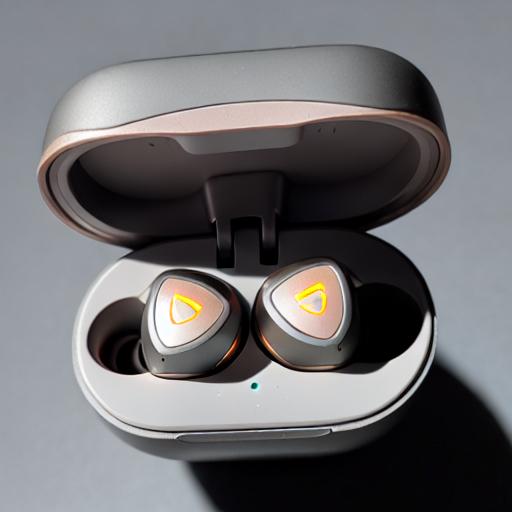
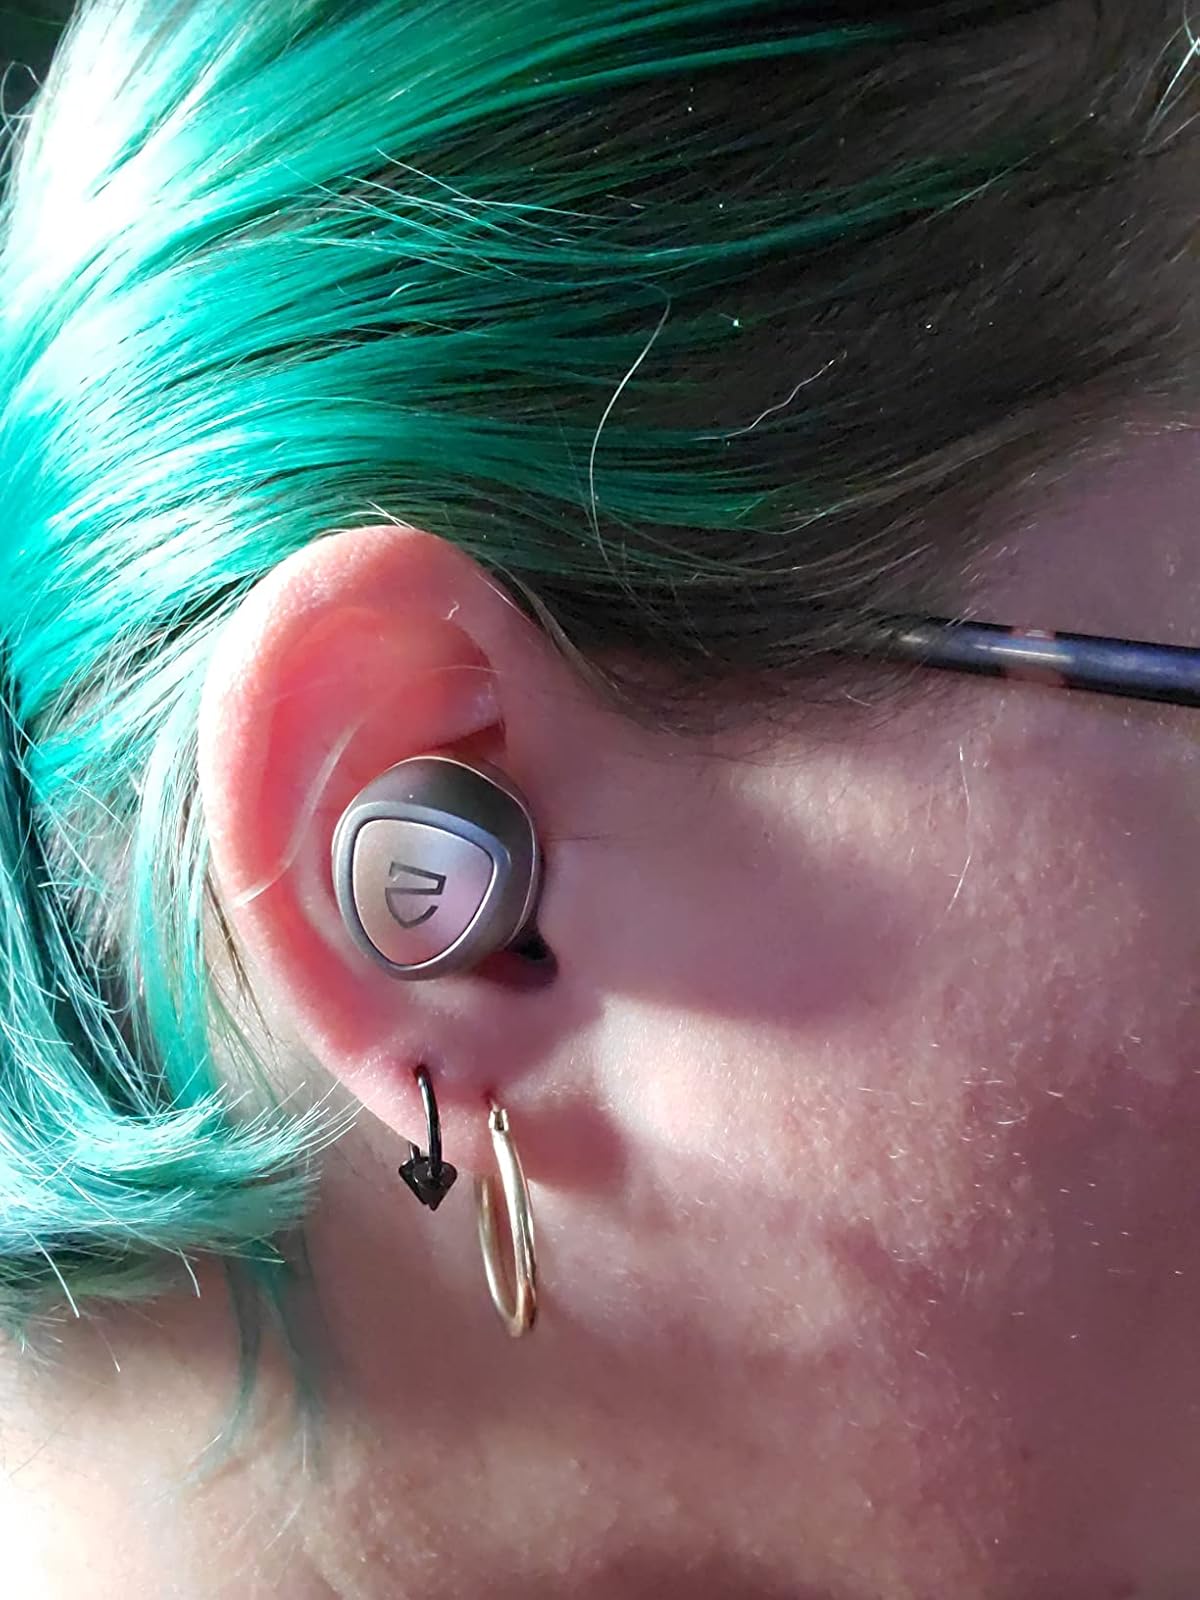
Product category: earbuds
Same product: no